Mount Falla

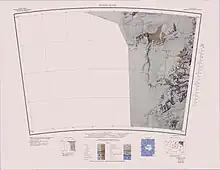
Mount Falla towards the northeast

Named by the United States Advisory Committee on Antarctic Names (US-ACAN) in 1995 after Richard E. Hanson, geologist, Ohio State University, who conducted field research in this area, 1990-91.